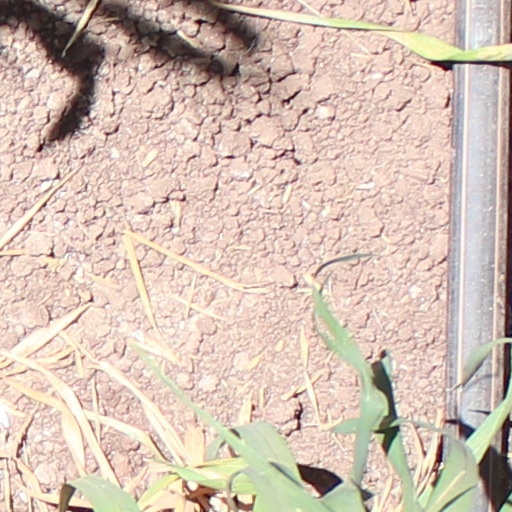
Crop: wheat